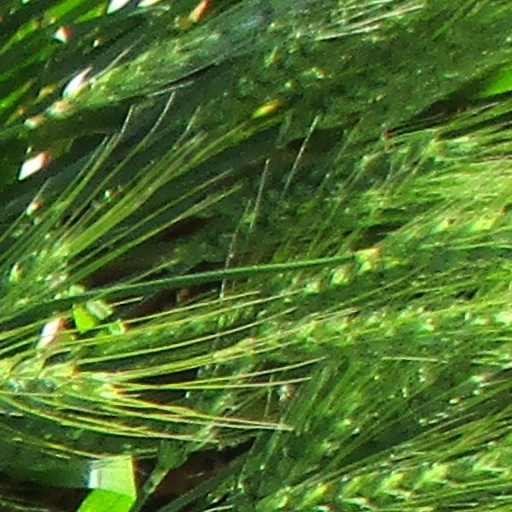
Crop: wheat